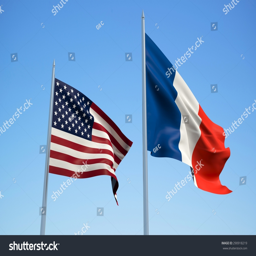
flags waving in the wind .